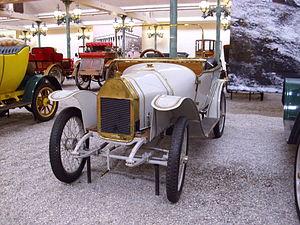
Achille Marcel Violet, né le 19 février 1887 dans le 17ᵉ arrondissement de Paris et mort le 17 juillet 1973 à Clichy, est un pilote automobile, ingénieur des Arts et Métiers et inventeur français, principalement actif dans le domaine de l'automobile. Il a aussi fondé un laboratoire actif dans le domaine des médecines alternatives à partir de ses découvertes sur les conséquences de l'utilisation d'eau biodynamisée, reprenant les travaux de Stanislas Bignand cinquante ans plus tôt. Cette eau est communément appelée aujourd'hui eau Violet.